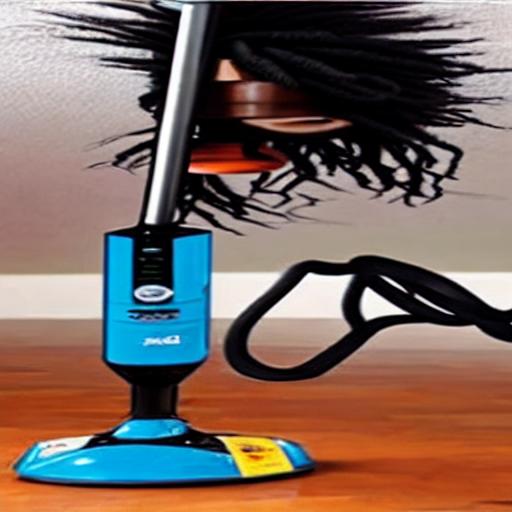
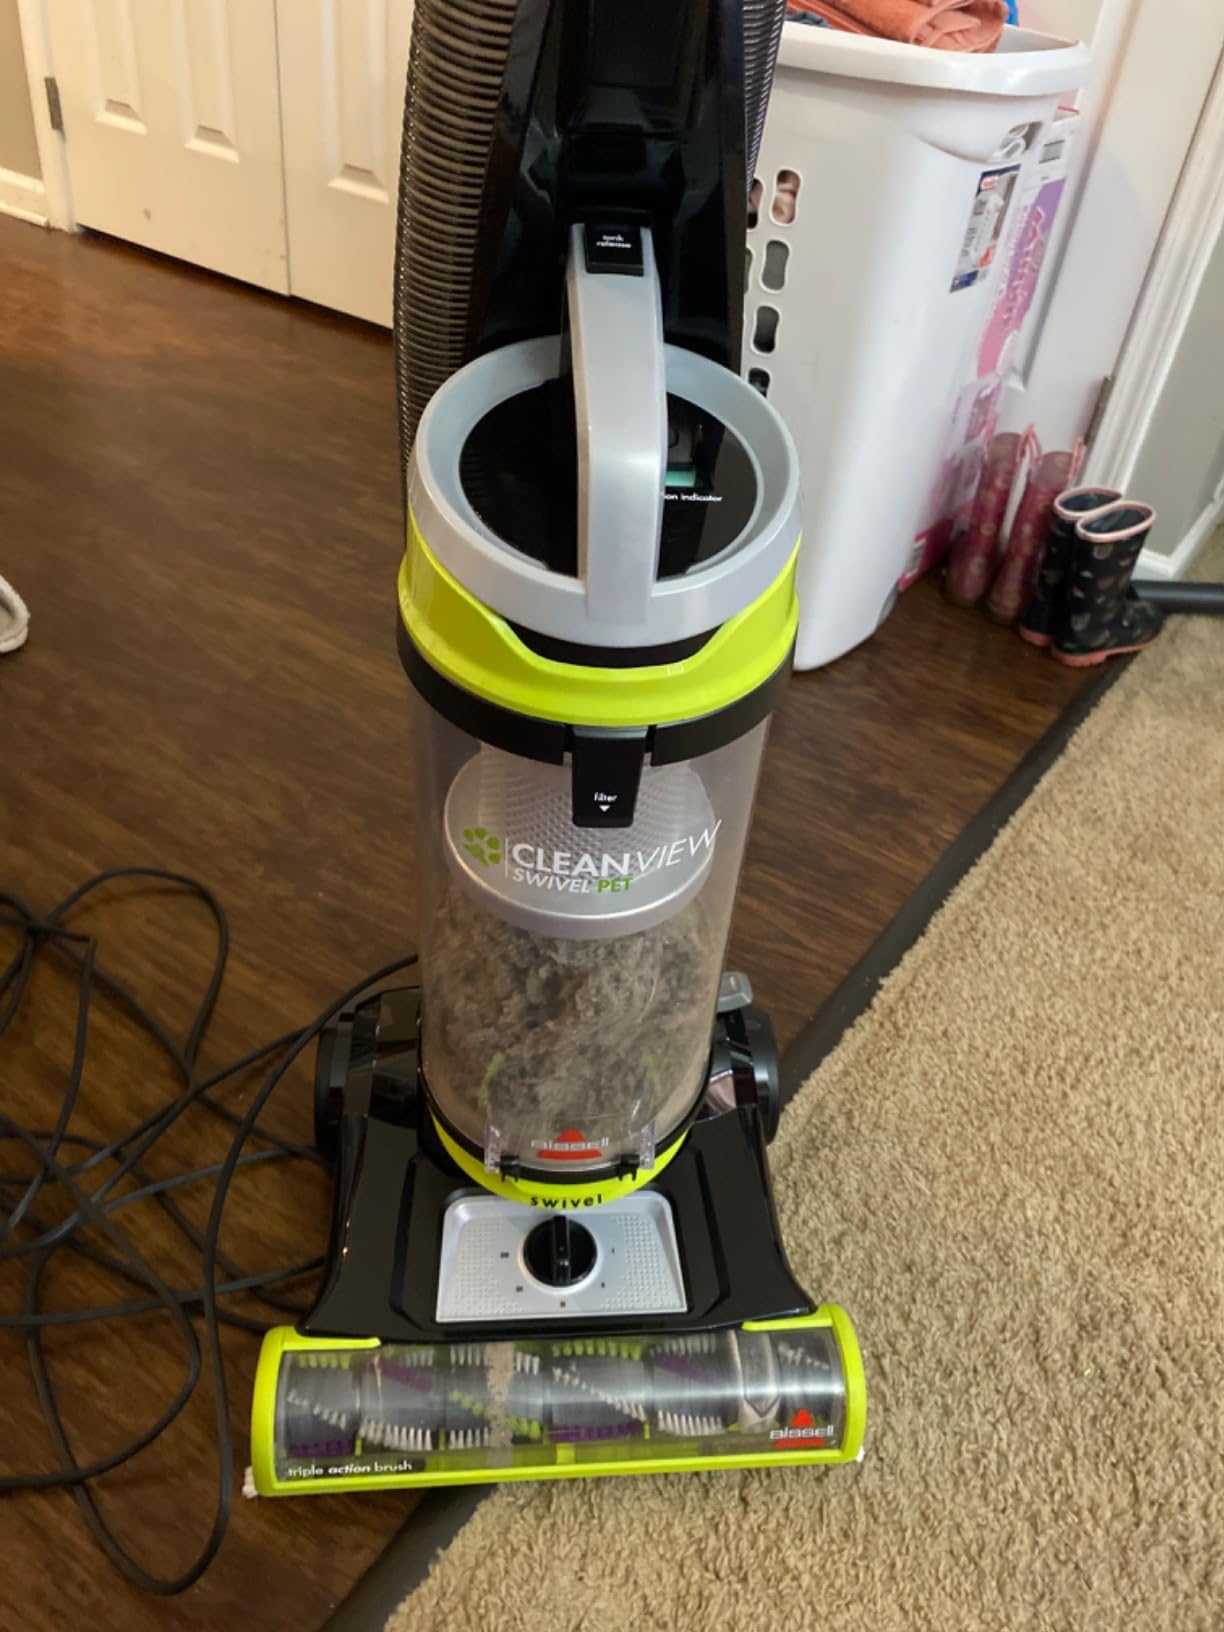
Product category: items_vacuum
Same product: no